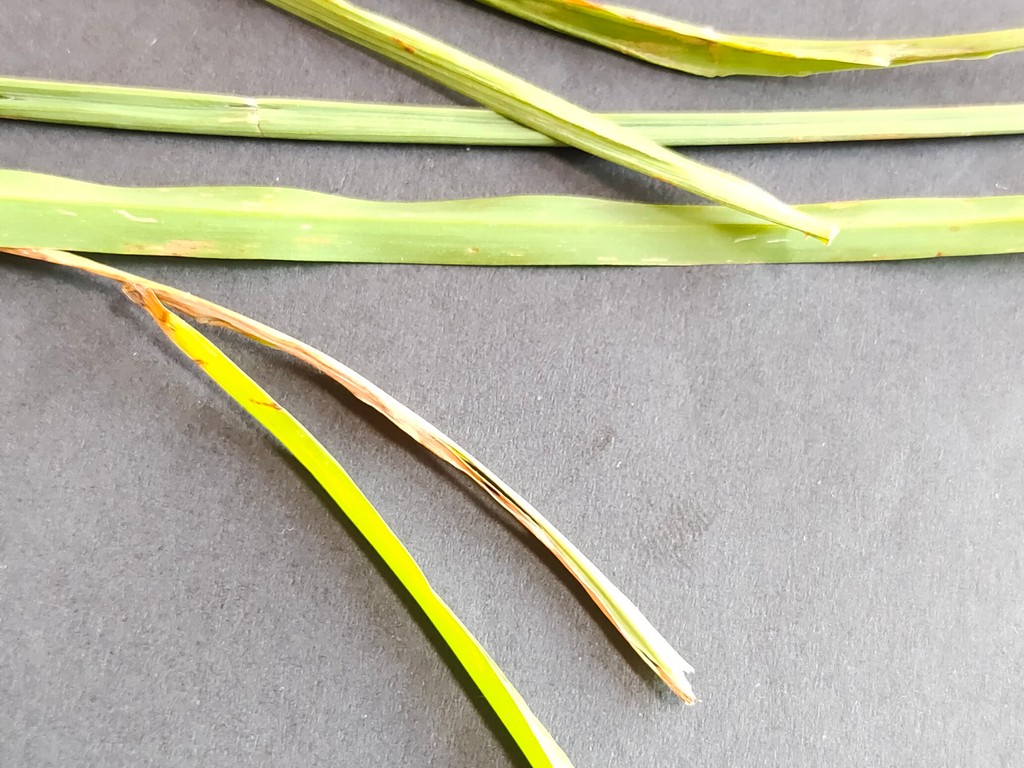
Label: Unhealthy